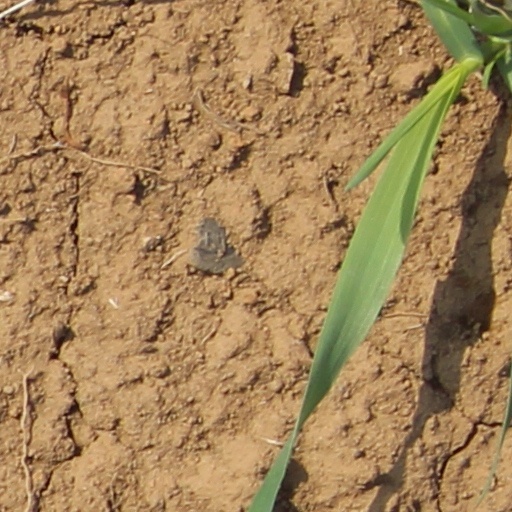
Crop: wheat